Elizabeth Justice

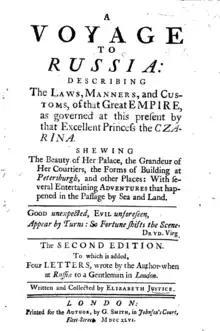
A later edition of her 1739 book - with "the four letters"

Justice's first time in print was unpaid and without her permission. The notorious publisher Edmund Curll had managed to obtain four letters that she had written to a friend in London whilst she was in St Petersburg. The letters were interesting and he was unscrupulous. He published them in "Mr. Pope's Literary Correspondence" in 1737.